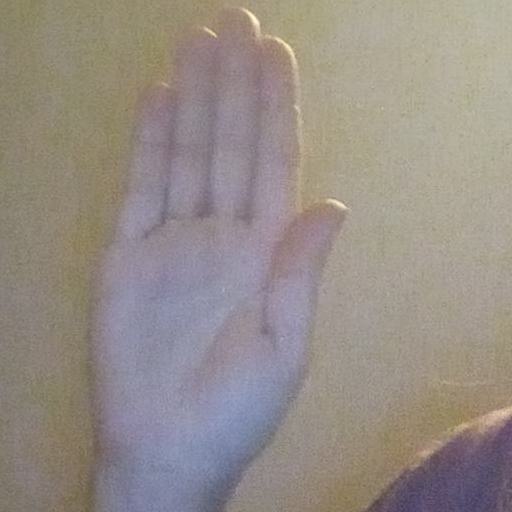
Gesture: stop